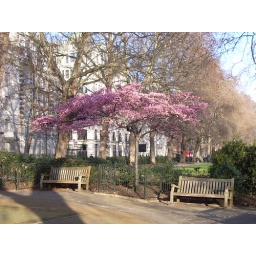
tree in victoria tower gardens, london